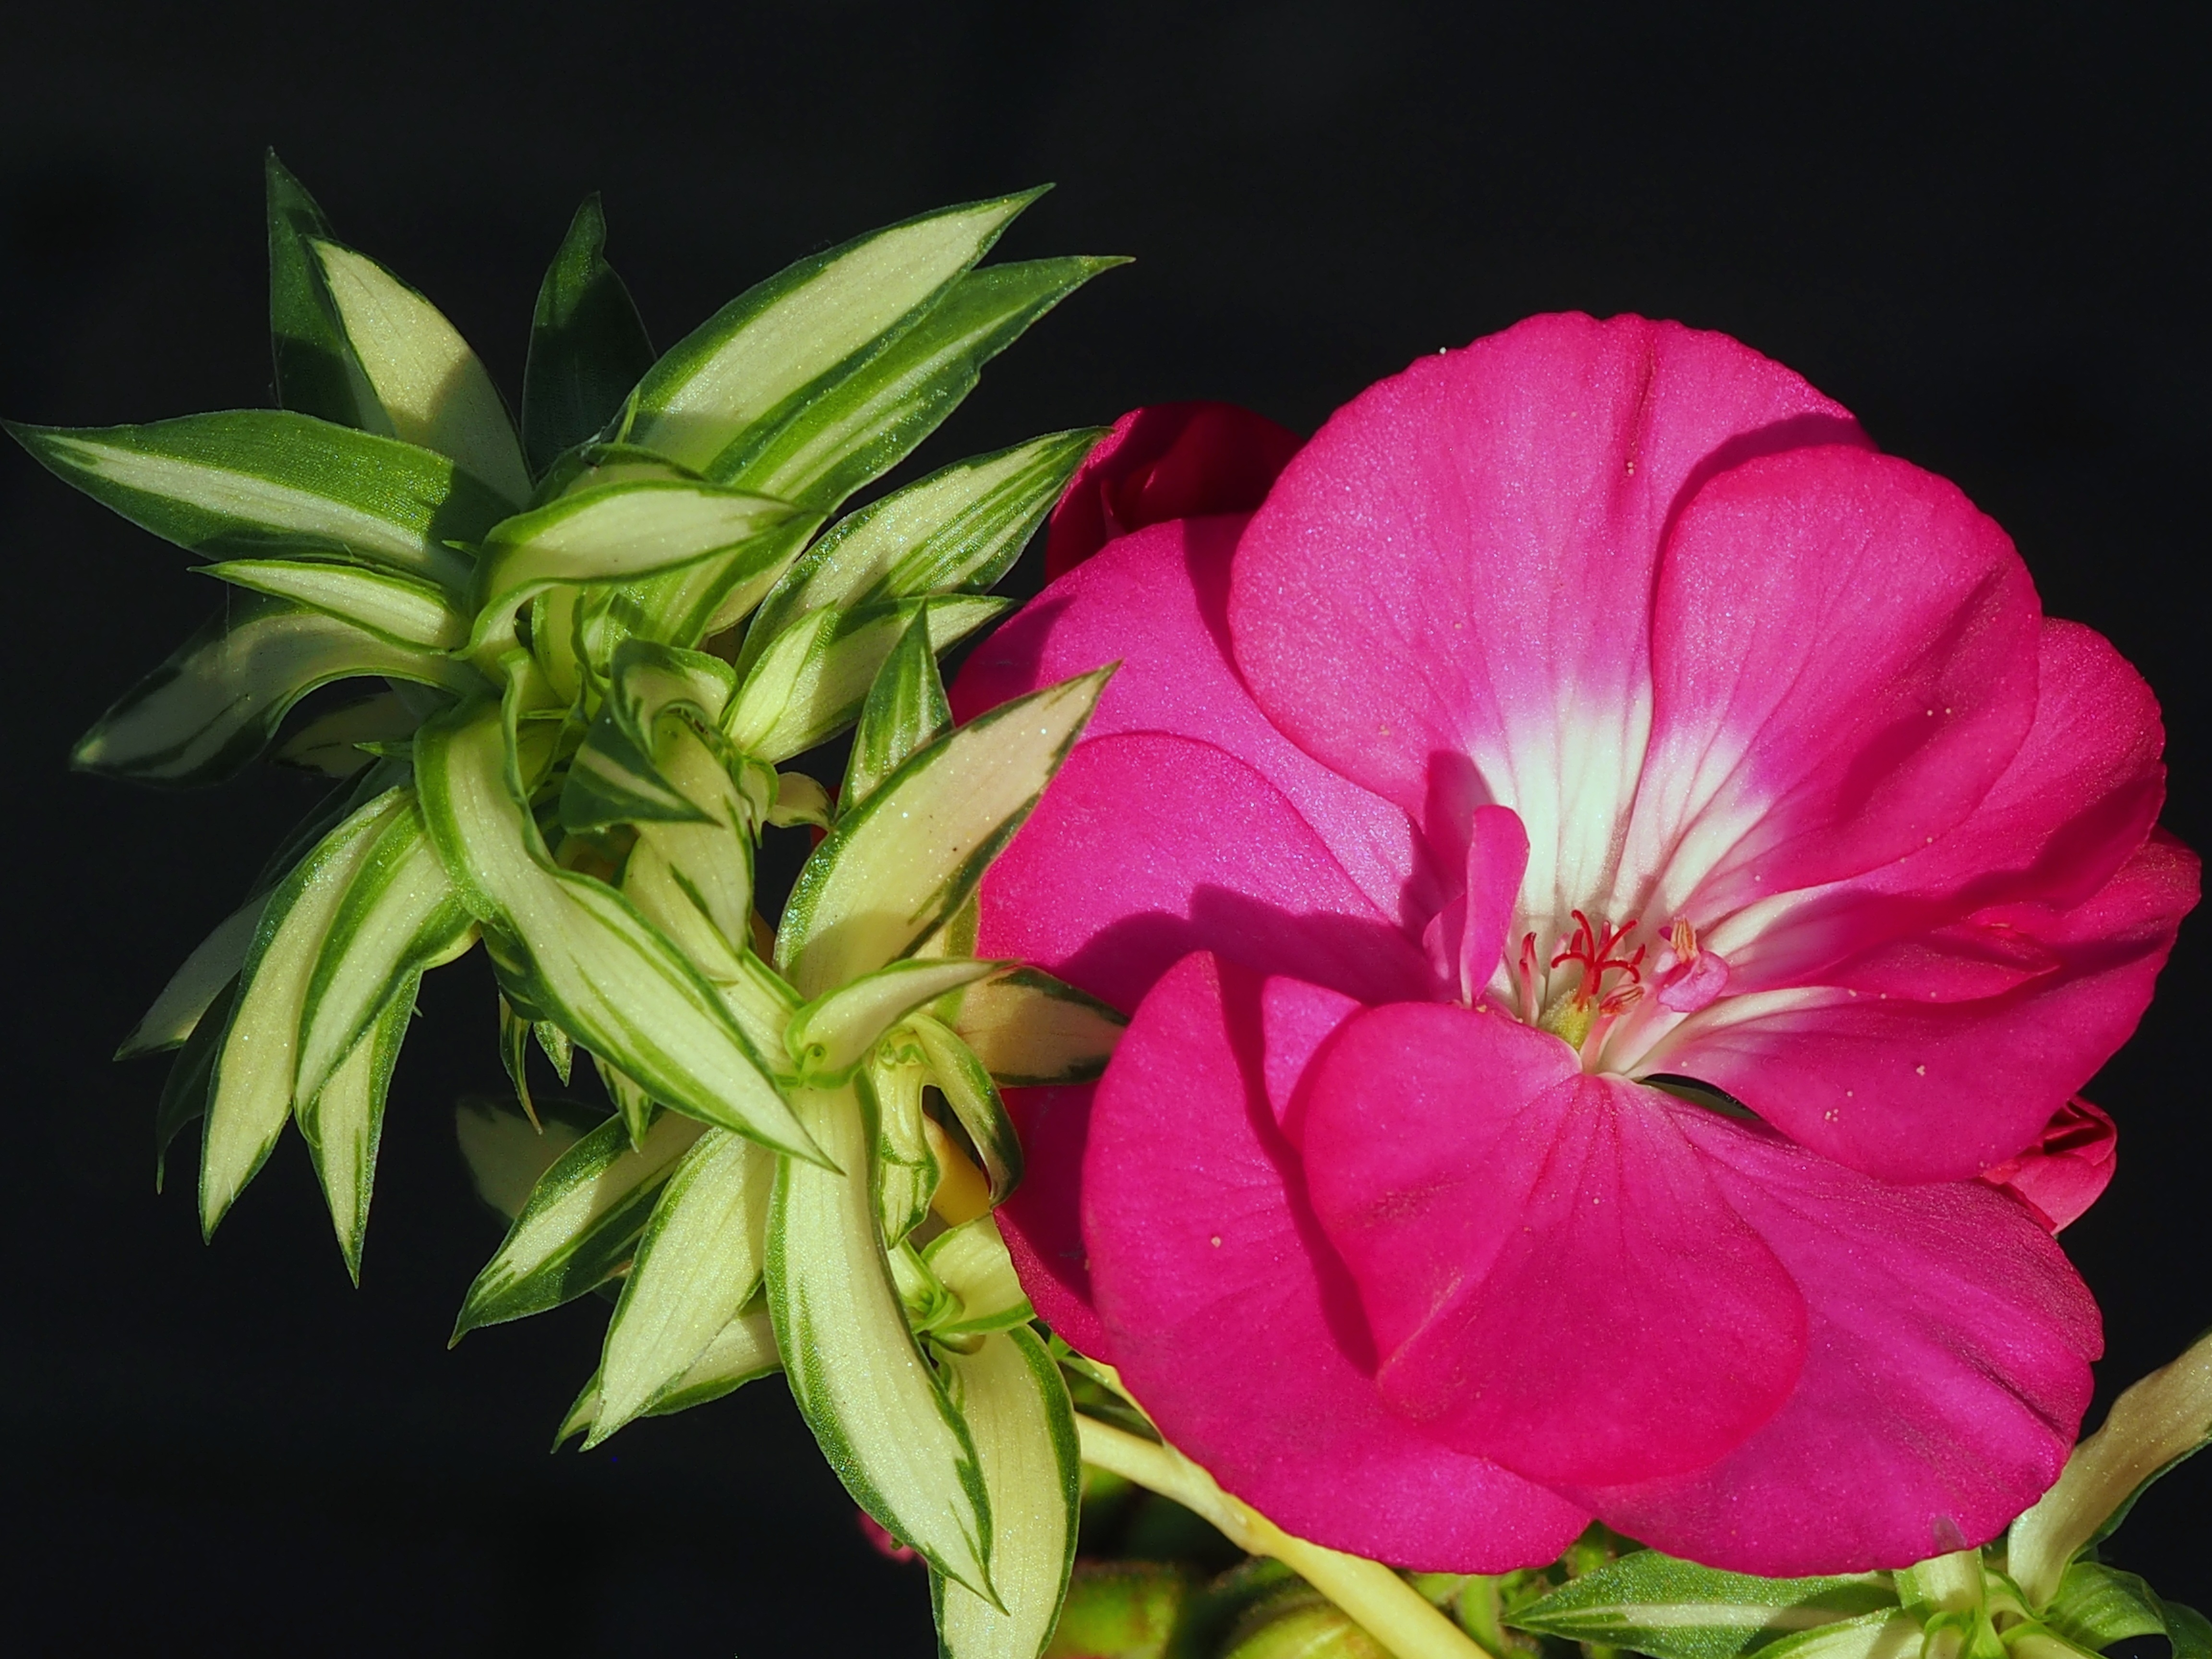
plant, flower, petal, botany, garden, pink, flora, flowers, nutmeg, floristry, macro photography, flowering plant, balcony flowers, flower bouquet, floral design, land plant, flower arranging